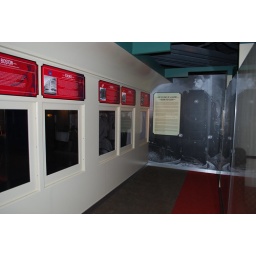
Inside an exhibit designed to resemble the kind of train car the Canadiens traveled to games in during the Original Six era.